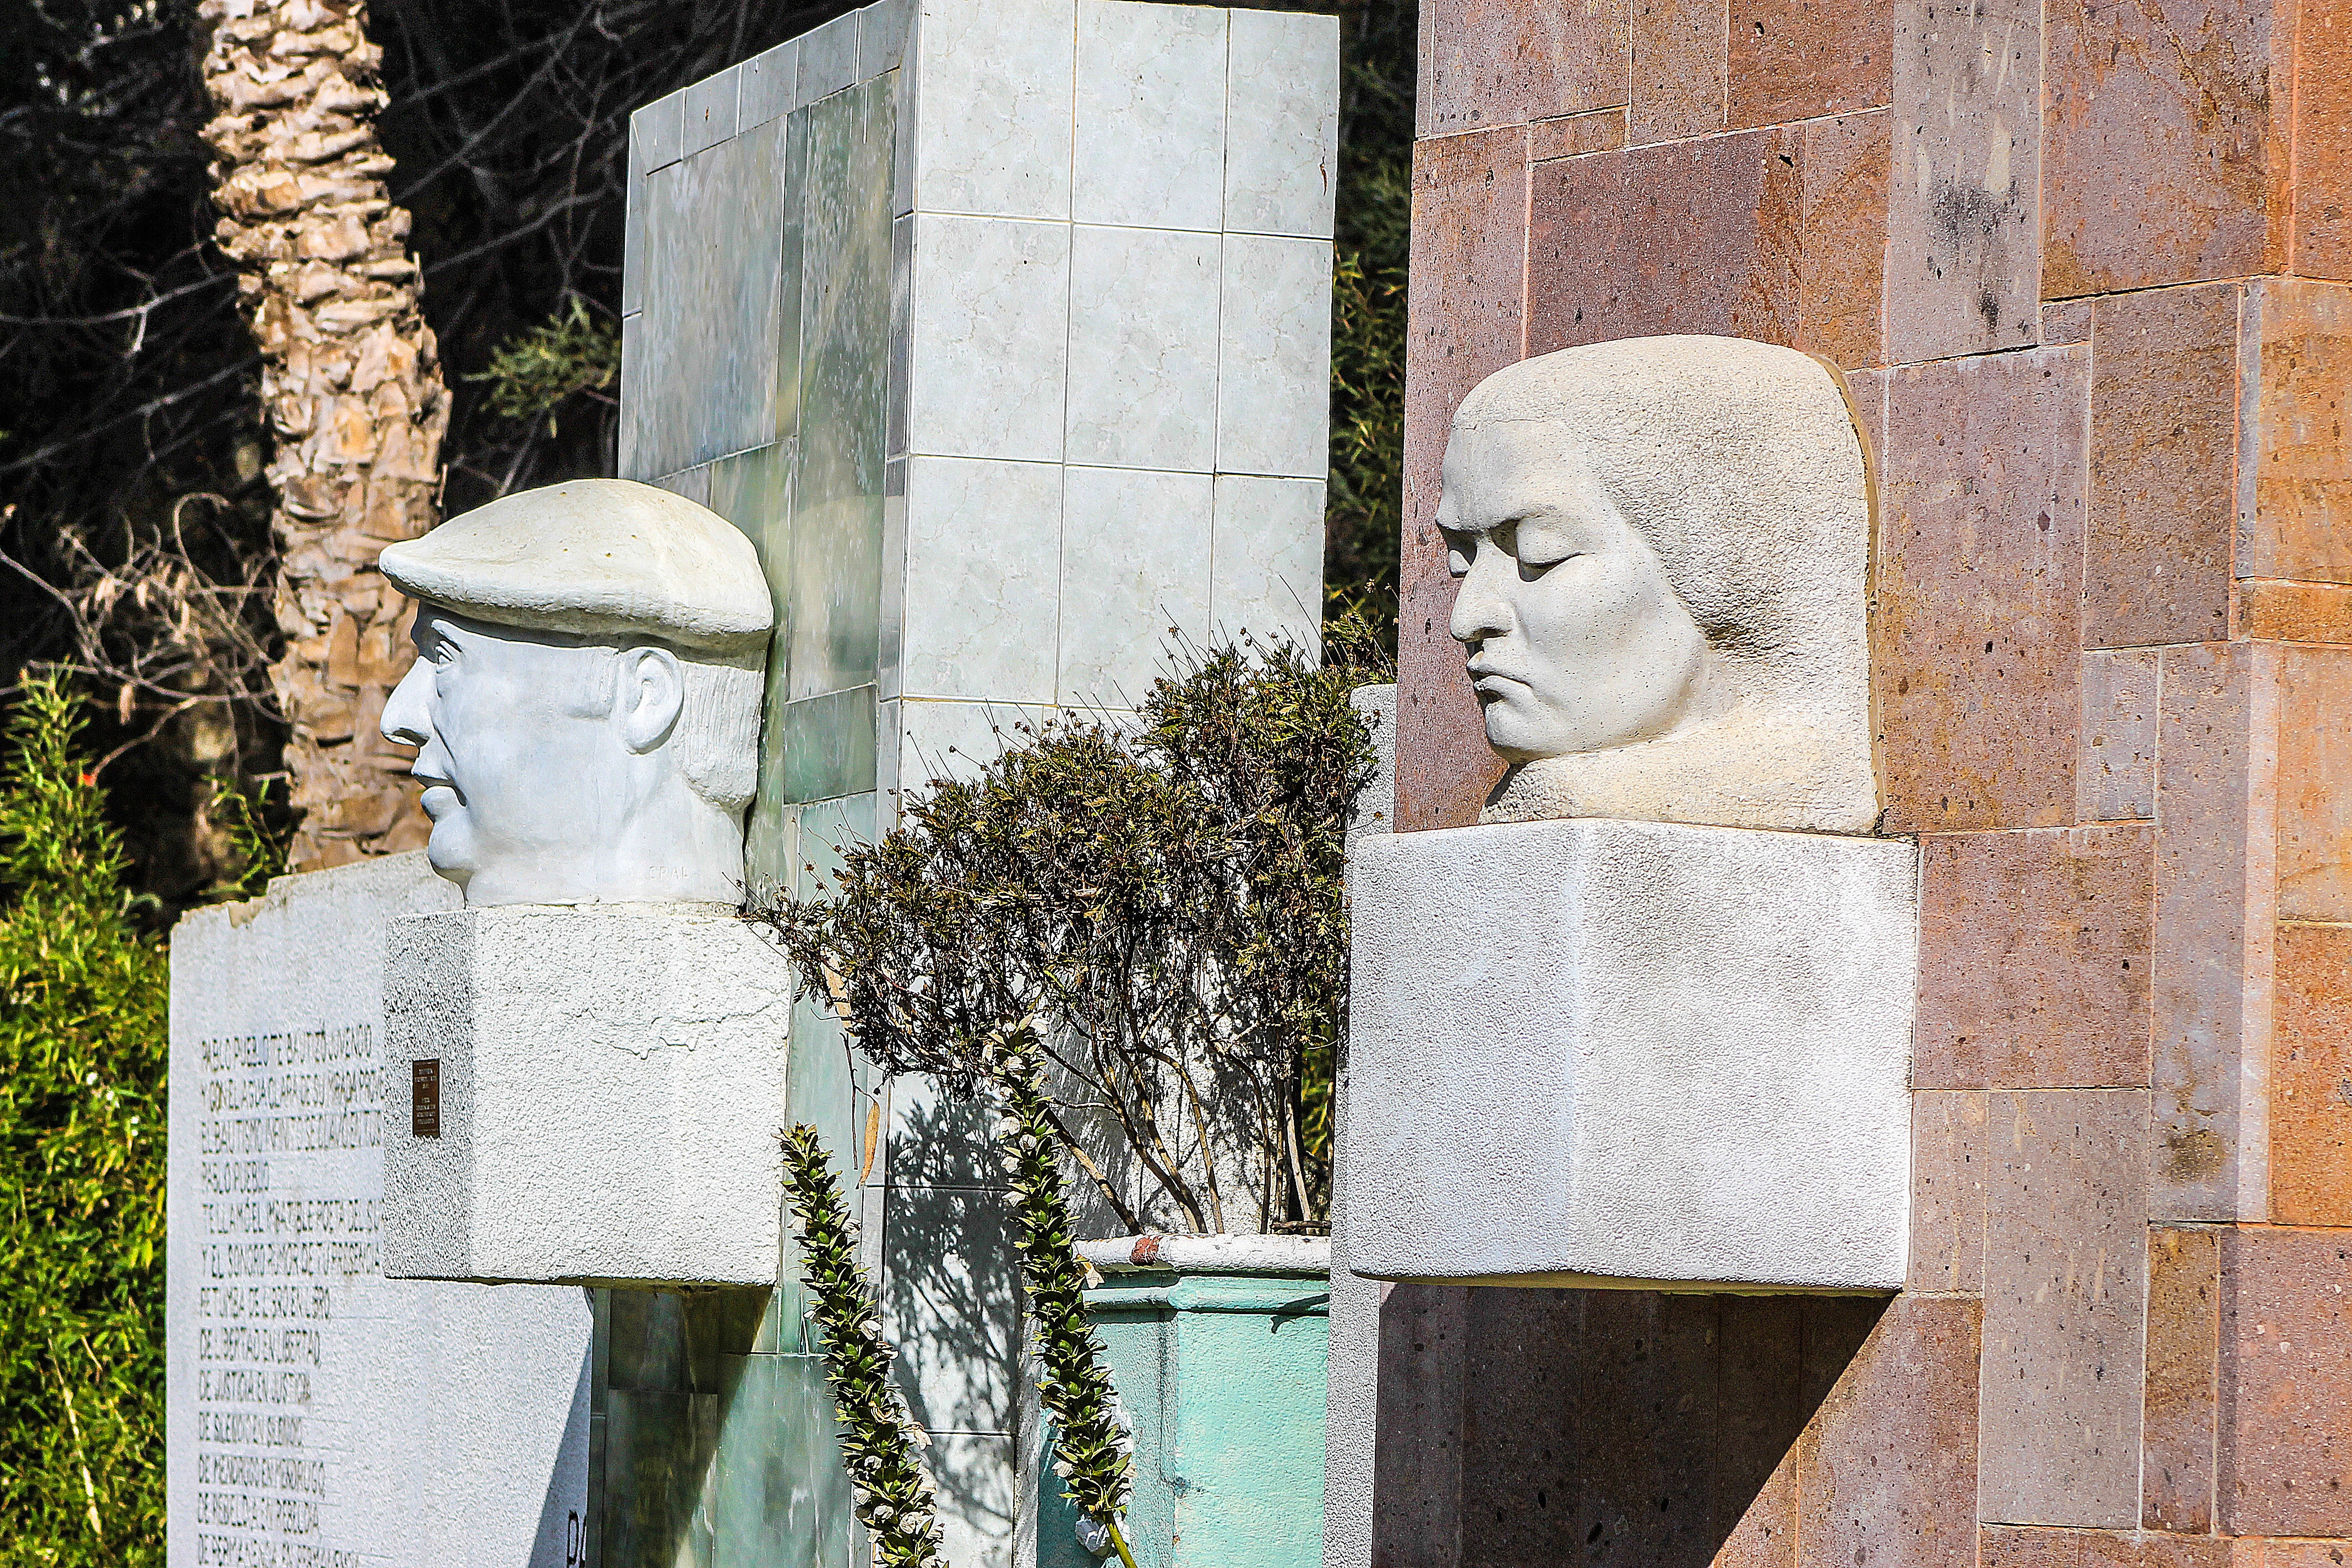
wall, monument, statue, spring, chile, sculpture, art, temple, sculptures, ancient history, pablo neruda, gabriela mistral